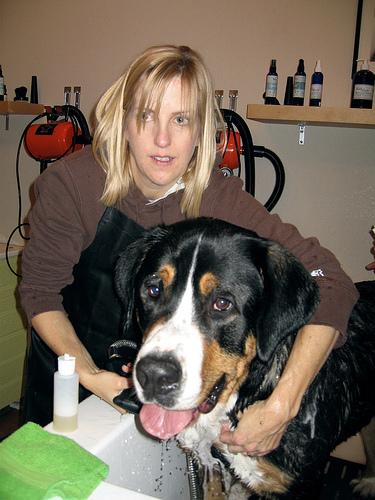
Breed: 237-n000086-Greater_Swiss_Mountain_dog